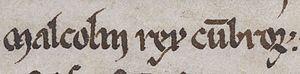
Maél Coluim ou Malcolm mac Domnall. Mort en 997, est un souverain du royaume de Strathclyde de 973 à 997